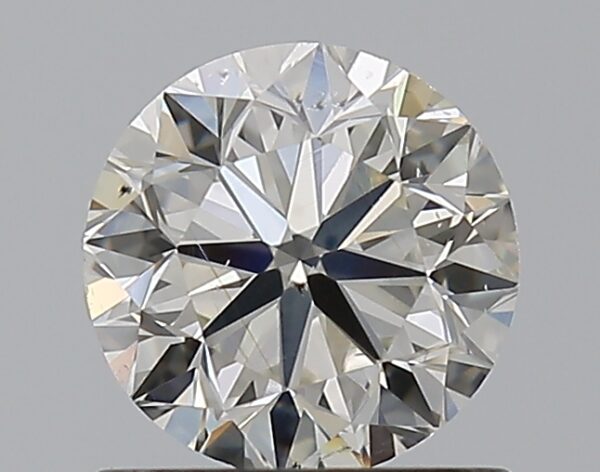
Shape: round
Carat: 0.8
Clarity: SI1
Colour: J
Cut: VG
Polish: EX
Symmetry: EX
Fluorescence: F
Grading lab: GIA
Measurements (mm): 5.75 x 5.79 x 3.7